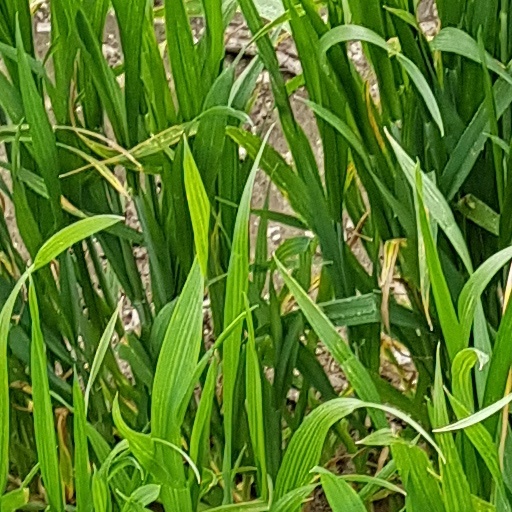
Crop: wheat